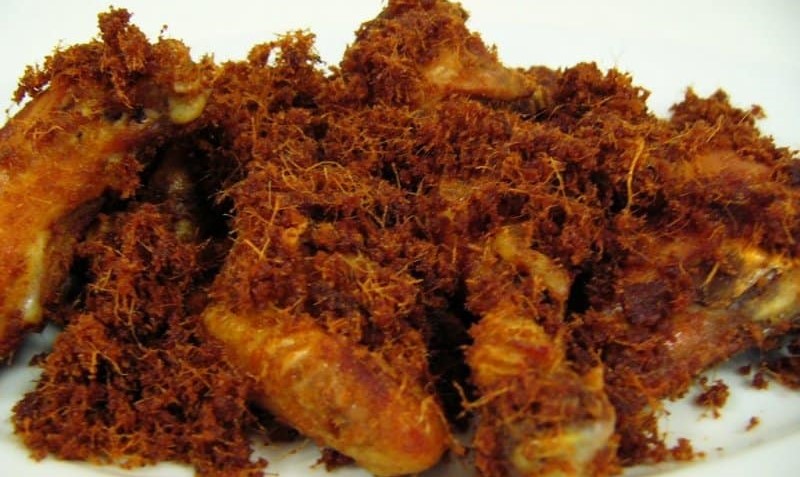
Label: ayam_goreng